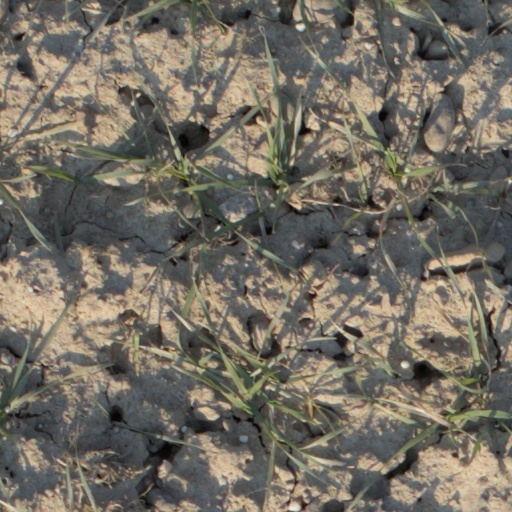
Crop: wheat